History of rail transport in Lesotho

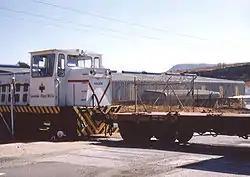
A Lesotho Flour Mills diesel locomotive with train, 1991

The history of rail transport in Lesotho began in 1905, when the landlocked nation of Lesotho was connected with the railway network of South Africa. The two nations have remained connected by a single railway line ever since.